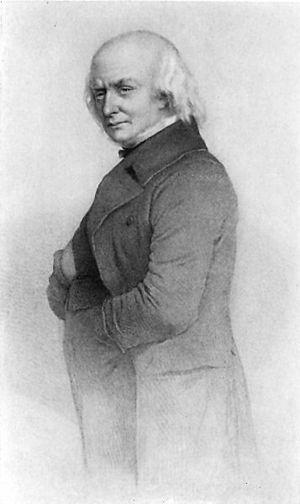
Pierre-Jean de Béranger, né le 19 août 1780 rue Montorgueil à Paris, et mort dans cette même ville le 16 juillet 1857, est un chansonnier français prolifique qui remporta un énorme succès à son époque.
Sous la Restauration, les républicains français s'opposent à la monarchie et militent pour sa disparition. Ils ne peuvent participer aux décisions du fait du système électoral qui favorise les bourgeois et les nobles, soutiens du régime. Ils sont néanmoins présents à la chambre des députés à partir de 1816, date de la fin de la Chambre introuvable qui a décimé leurs rangs. Les républicains se constituent petit à petit en tant que force politique, et ce jusqu'au choc de l'assassinat du neveu du roi, le duc de Berry héritier du trône, le 14 février 1820, qui conduit le gouvernement à mettre en place des mesures répressives.
"Negaraku est l'hymne national de la Malaisie. Il fut choisi comme hymne national à l'époque de l'indépendance de la Fédération de Malaisie du Royaume-Uni en 1957. La mélodie était à l'origine utilisée comme hymne national de Perak, qui a été adopté à partir d'une mélodie française populaire intitulée ""La Rosalie"" composée par le parolier Pierre-Jean de Béranger.